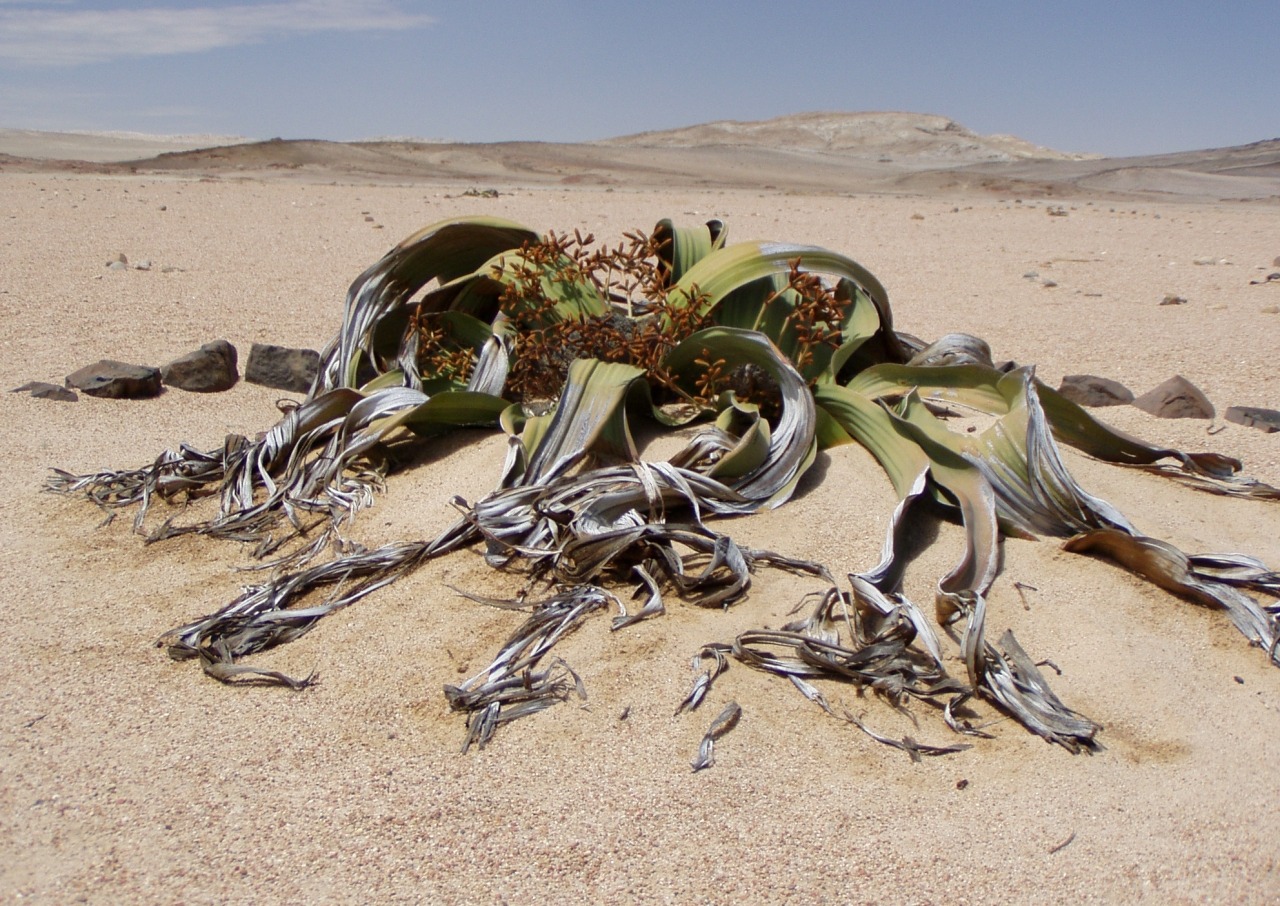
landscape, sand, plant, desert, fossil, drought, namibia, desert plant, natural environment, aeolian landform, welwitschia mirabillis